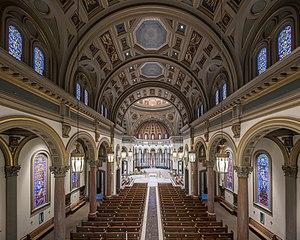
Richmond est la capitale du Commonwealth de Virginie, aux États-Unis. Comme toutes les communes de Virginie constituées en tant que villes, c'est une ville indépendante qui ne fait partie d'aucun comté. Ancienne capitale de la Confédération sudiste entre 1861 et 1865, c'est aujourd'hui un centre financier, administratif, culturel et universitaire situé à 160 km au sud de Washington, la capitale fédérale. Levar Stoney, démocrate, est le maire depuis le 1ᵉʳ janvier 2017. Richmond est le centre de la région métropolitaine de Richmond et du Grand Richmond. Selon les chiffres du Bureau du recensement des États-Unis, la population de la commune était de 204 214 habitants, au sein de la troisième plus grande agglomération de Virginie avec 1 258 251 habitants. Entourée par les comtés de Henrico et Chesterfield, la ville est située à l'intersection de l'Interstate 95 et Interstate 64, et entouré par l'Interstate 295 et la Virginia State Route 288.